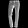
Label: Trouser